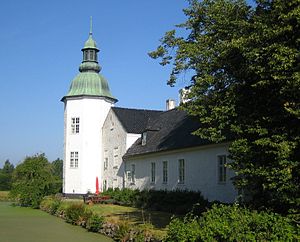
Osbyholms slott
Osbyholms slott er et svensk slot i Hörby sogn i Hörby kommune i Skåne. Det ligger i nærheden af landsbyen Osbyholm.